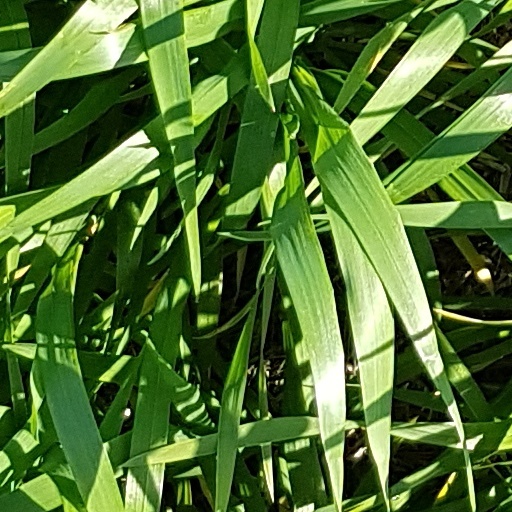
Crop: wheat